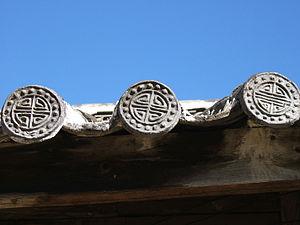
Shou est un caractère chinois représentant la longévité. Il est également utilisé comme symbole dans l'ornementation sous différentes formes, entre autres, chez les populations han et mongoles et mandchoues, coréennes et japonaises d'Extrême-orient. Les Yugurs, population d'origine turque, ayant pour une part intégré des langues mongoles et chinoise, utilisent également le symbole associé sur leurs bijoux.